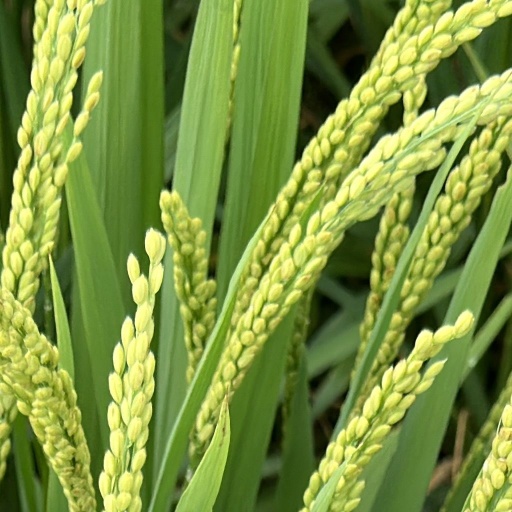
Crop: rice